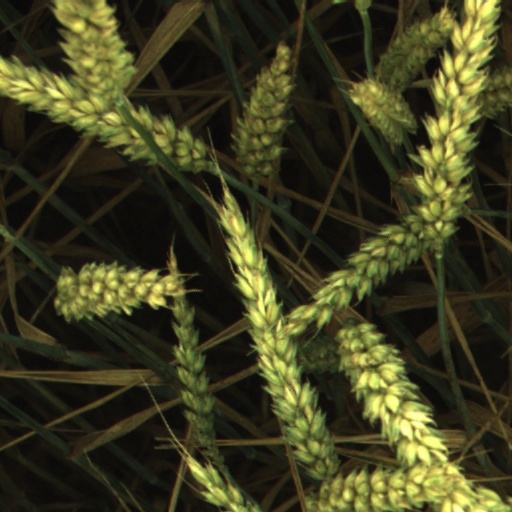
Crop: wheat